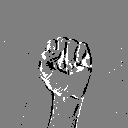
ASL letter: s